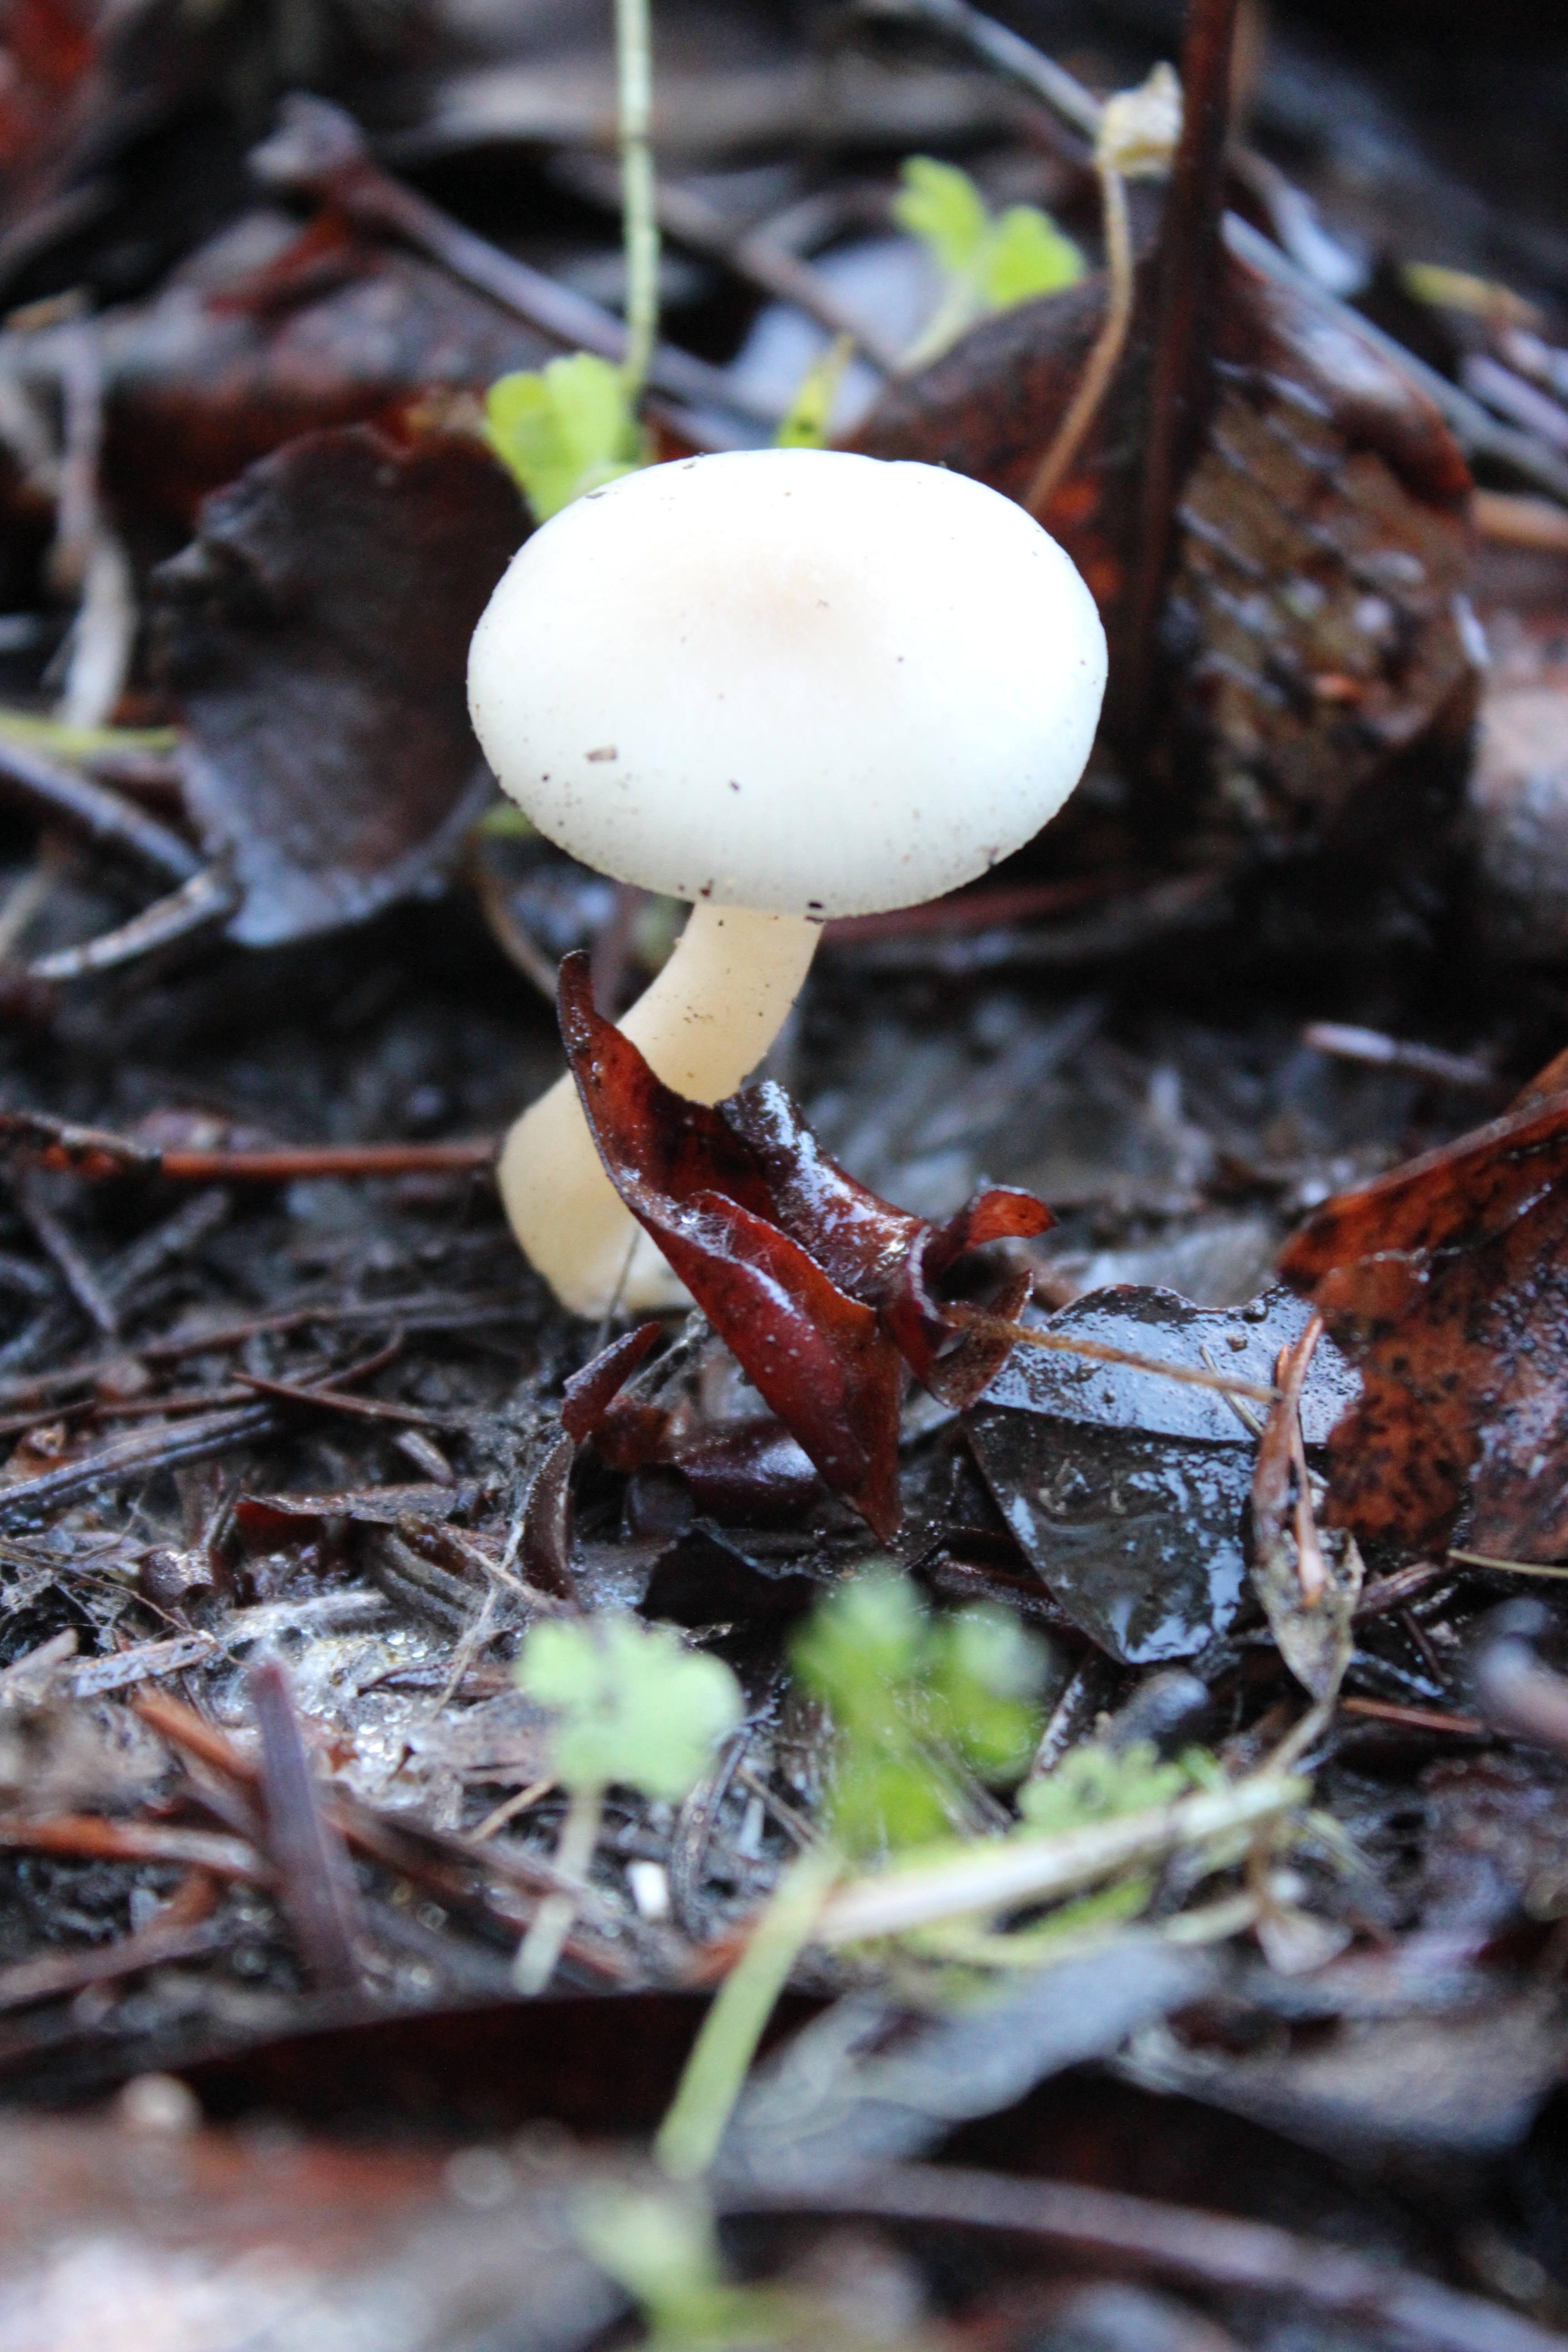
nature, forest, leaf, flower, autumn, soil, botany, mushroom, flora, season, fauna, close up, fungus, woodland, auriculariales, agaricus, macro photography, edible mushroom, medicinal mushroom, agaricomycetes, agaricaceae, penny bun, auriculariaceae